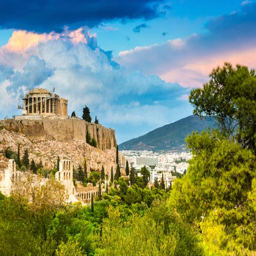
some historical ruins framed by green foliage